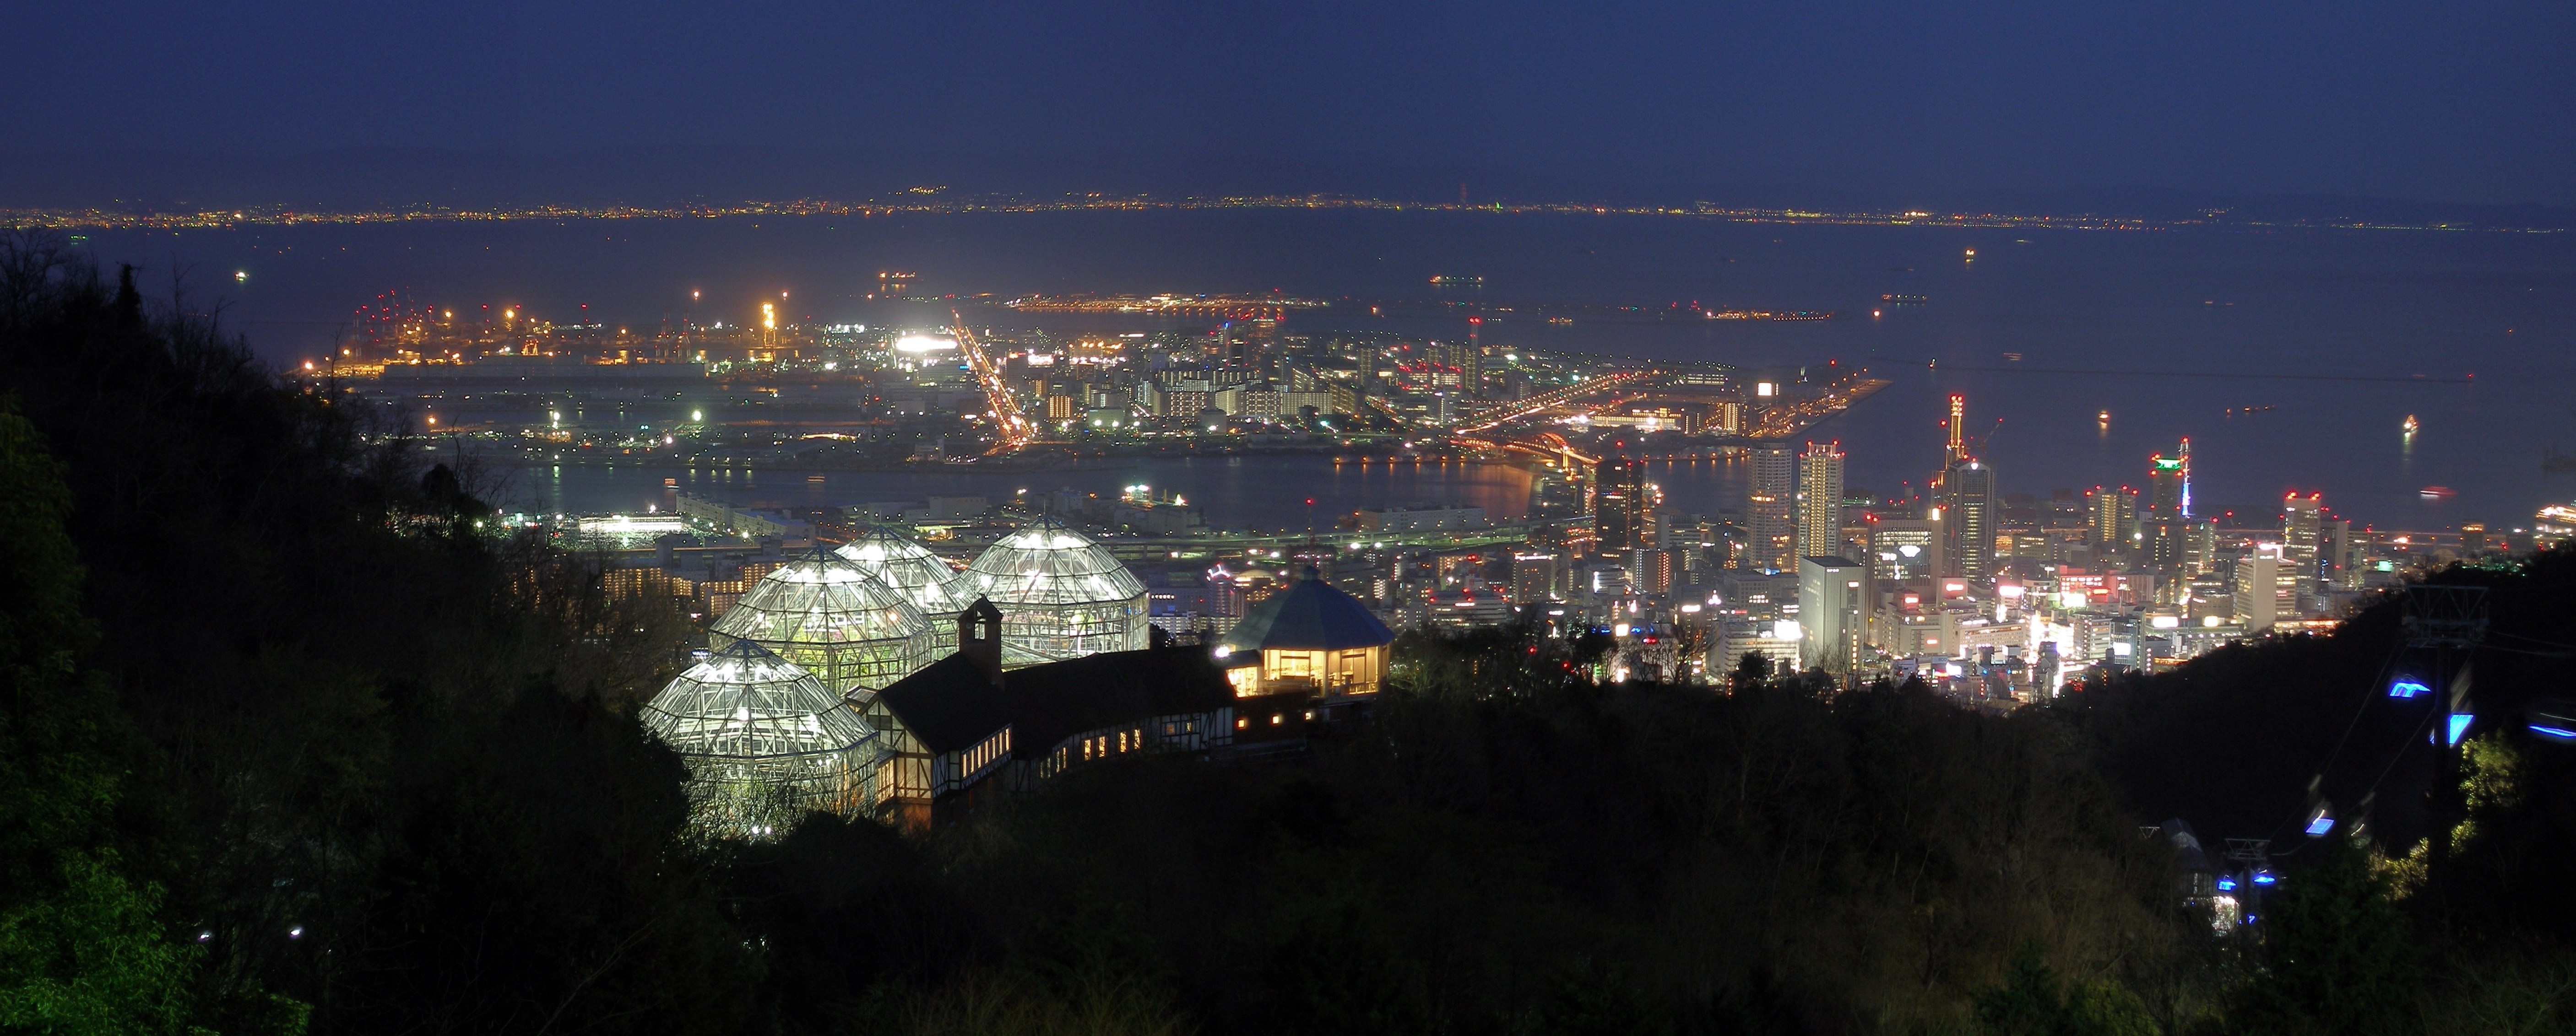
skyline, night, photography, view, city, cityscape, panorama, dusk, evening, scenic, park, scenery, landmark, garden, japan, lights, scene, kobe, aerial photography, human settlement, atmosphere of earth